Theatre

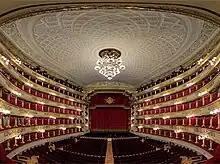
La Scala, Milan, Italy, is the world's most famous opera house.

Stagecraft is a generic term referring to the technical aspects of theatrical, film, and video production. It includes, but is not limited to, constructing and rigging scenery, hanging and focusing of lighting, design and procurement of costumes, makeup, procurement of props, stage management, and recording and mixing of sound. Stagecraft is distinct from the wider umbrella term of scenography. Considered a technical rather than an artistic field, it relates primarily to the practical implementation of a designer's artistic vision.